Sage Hall

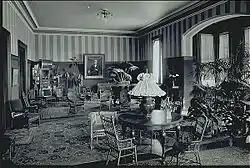
A student drawing room

In the 1930s, Sage became a graduate student dormitory. As most University-run student housing was consolidated into the West and North Campus areas, Sage became something of an anomaly: it was the only student living facility in the central campus area, and the only building that combined living and classroom space. It also housed the Cornell Career Center in its eastern wing. While Sage rooms were spacious compared to other dorms, by the 1990s the facility was significantly run down, as the University, which planned to transform the entire building into classroom space, did little more than basic maintenance. The 1994–1995 school year was the last in which Sage housed students.